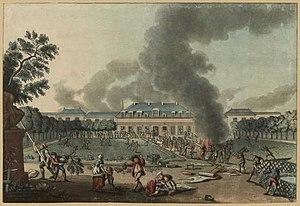
Jean-Baptiste Réveillon, né le 11 octobre 1725 à Paris où il est mort le 18 septembre 1811, est le propriétaire de la Manufacture royale de papiers peints à la Folie Titon au faubourg Saint-Antoine. Il est au centre de l’« affaire Réveillon », émeute précurseure de la Révolution française.
L’affaire Réveillon est une révolte populaire, qui eut lieu du 26 avril au 28 avril 1789 au faubourg Saint-Antoine, à Paris, en France. Cet événement est considéré comme un élément avant-coureur de la prise de la Bastille, le 14 juillet 1789 et, à plus grande échelle, de la Révolution française.
La folie Titon est une ancienne folie devenu une manufacture de papiers peints tenue par Jean-Baptiste Réveillon, et située dans l’ancien faubourg Saint-Antoine, où décolla la première montgolfière, et où commencèrent les émeutes de Paris qui amenèrent à la Révolution française.